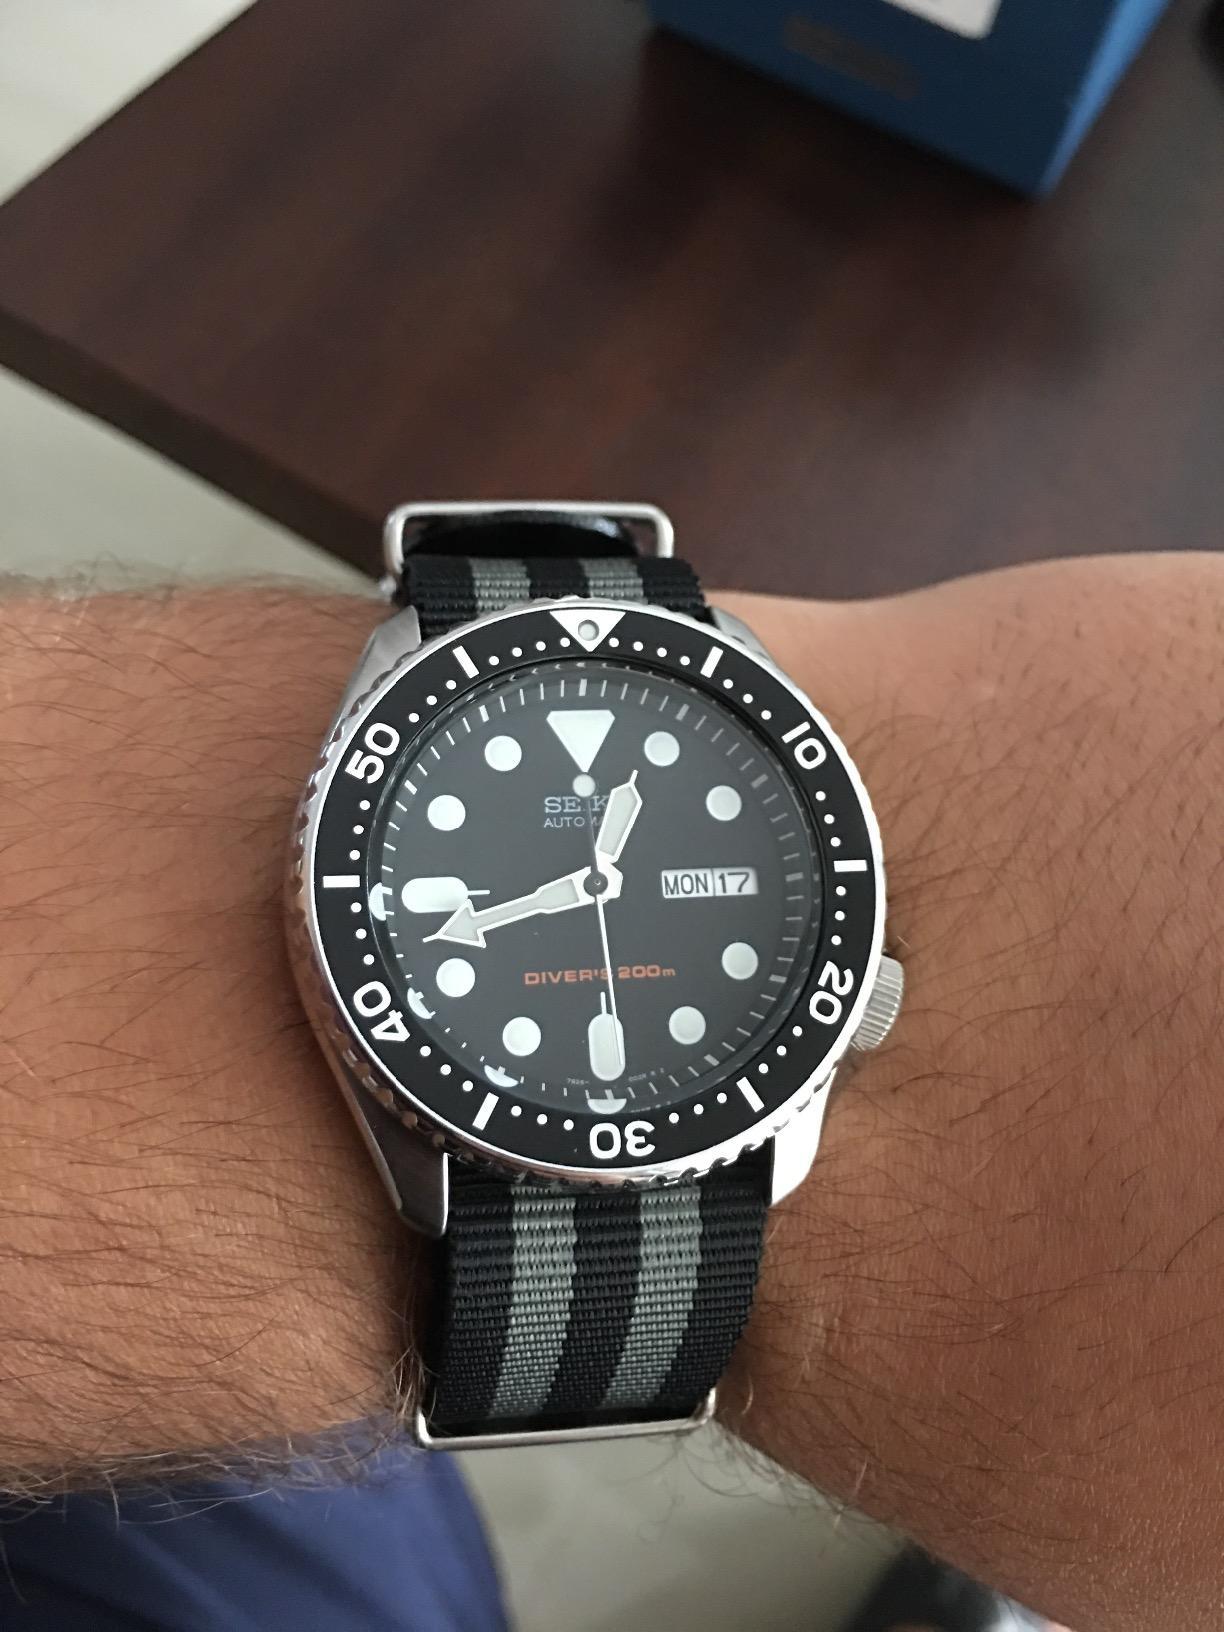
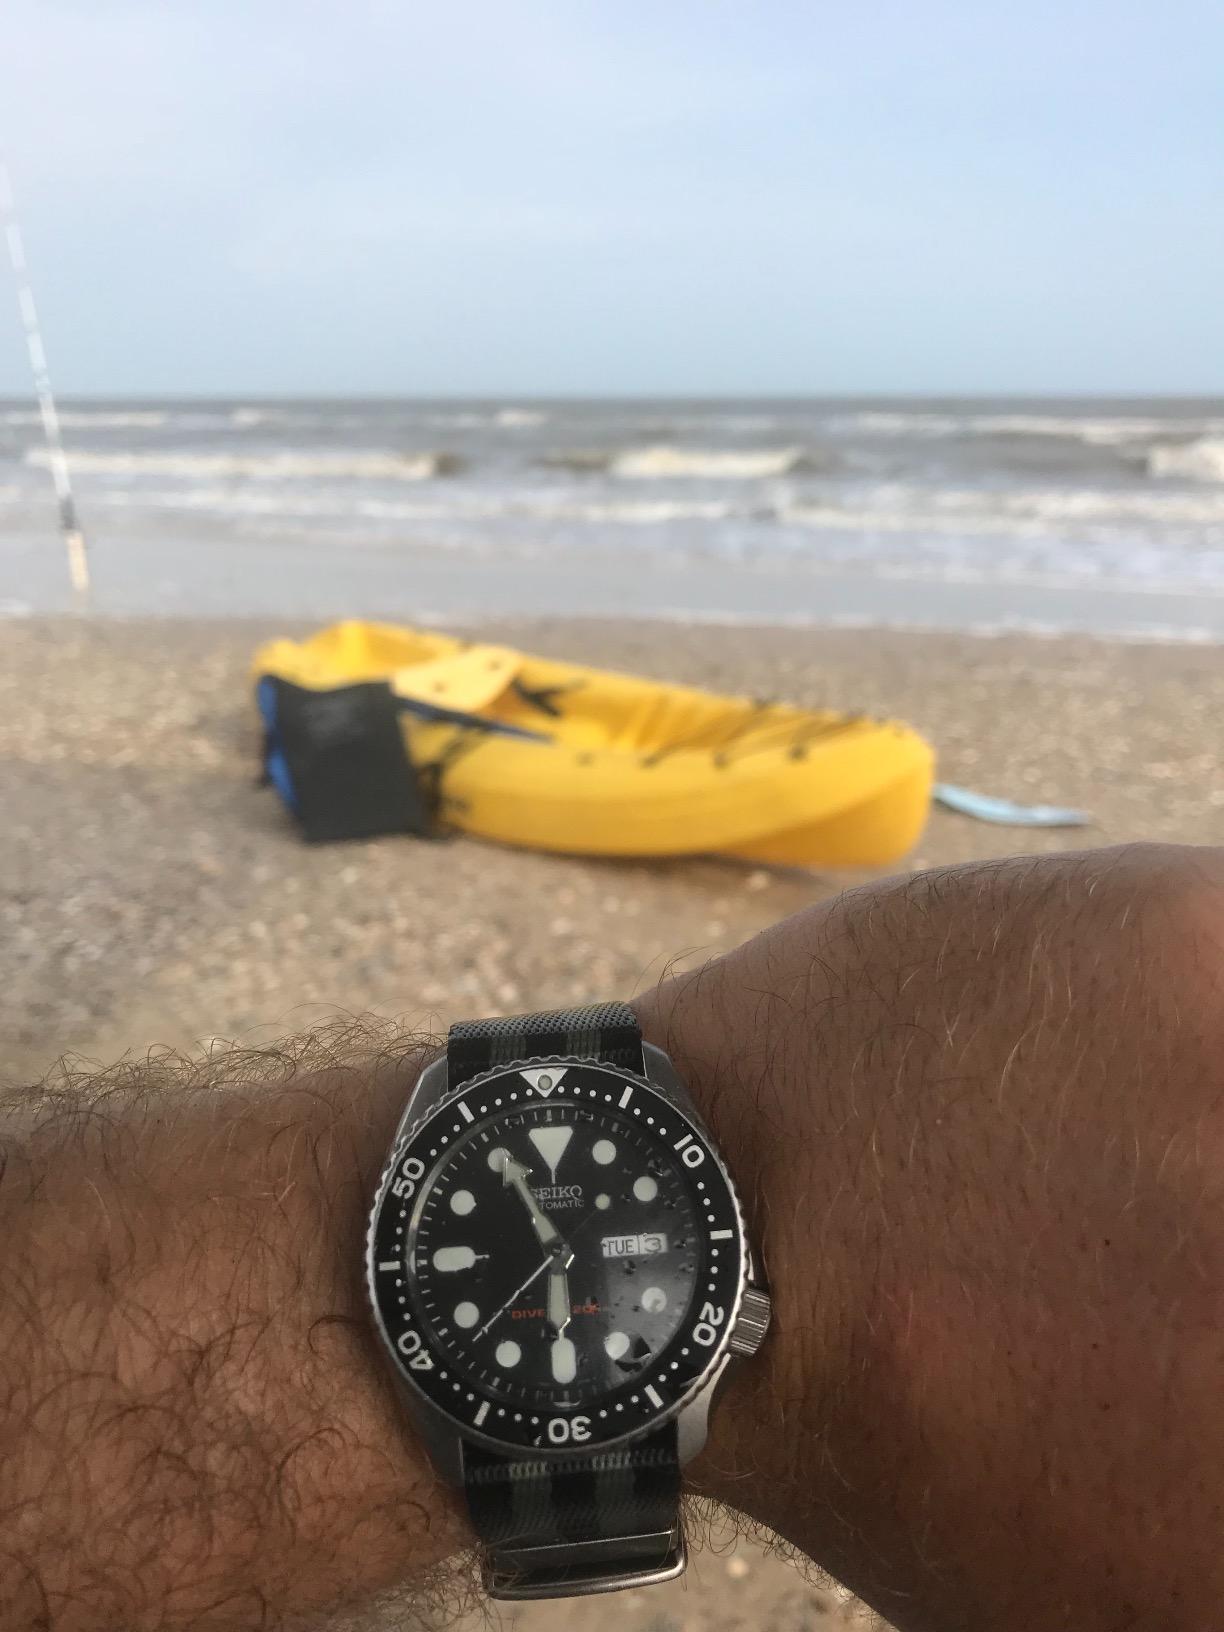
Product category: accessories_watch
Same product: yes